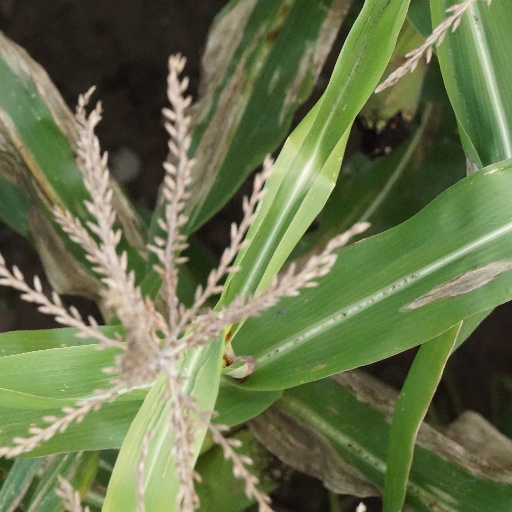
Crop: maize; corn